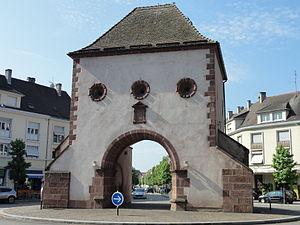
Haguenau, prononcé Hawenau en dialecte alsacien, est une commune française du département du Bas-Rhin. Sous-préfecture de département, elle fait partie de la région administrative Grand Est.